Sonthakkaran

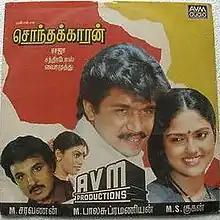
Poster

Sonthakkaran is a 1989 Indian Tamil-language action film, directed by L. Raja and produced by M. Saravanan, M. Balasubramanian & M. S. Guhan. The film stars Arjun and Nirosha, while Sarath Babu, Madhuri, Radha Ravi and S. S. Chandran portray pivotal roles. The film was released on 16 June 1989.